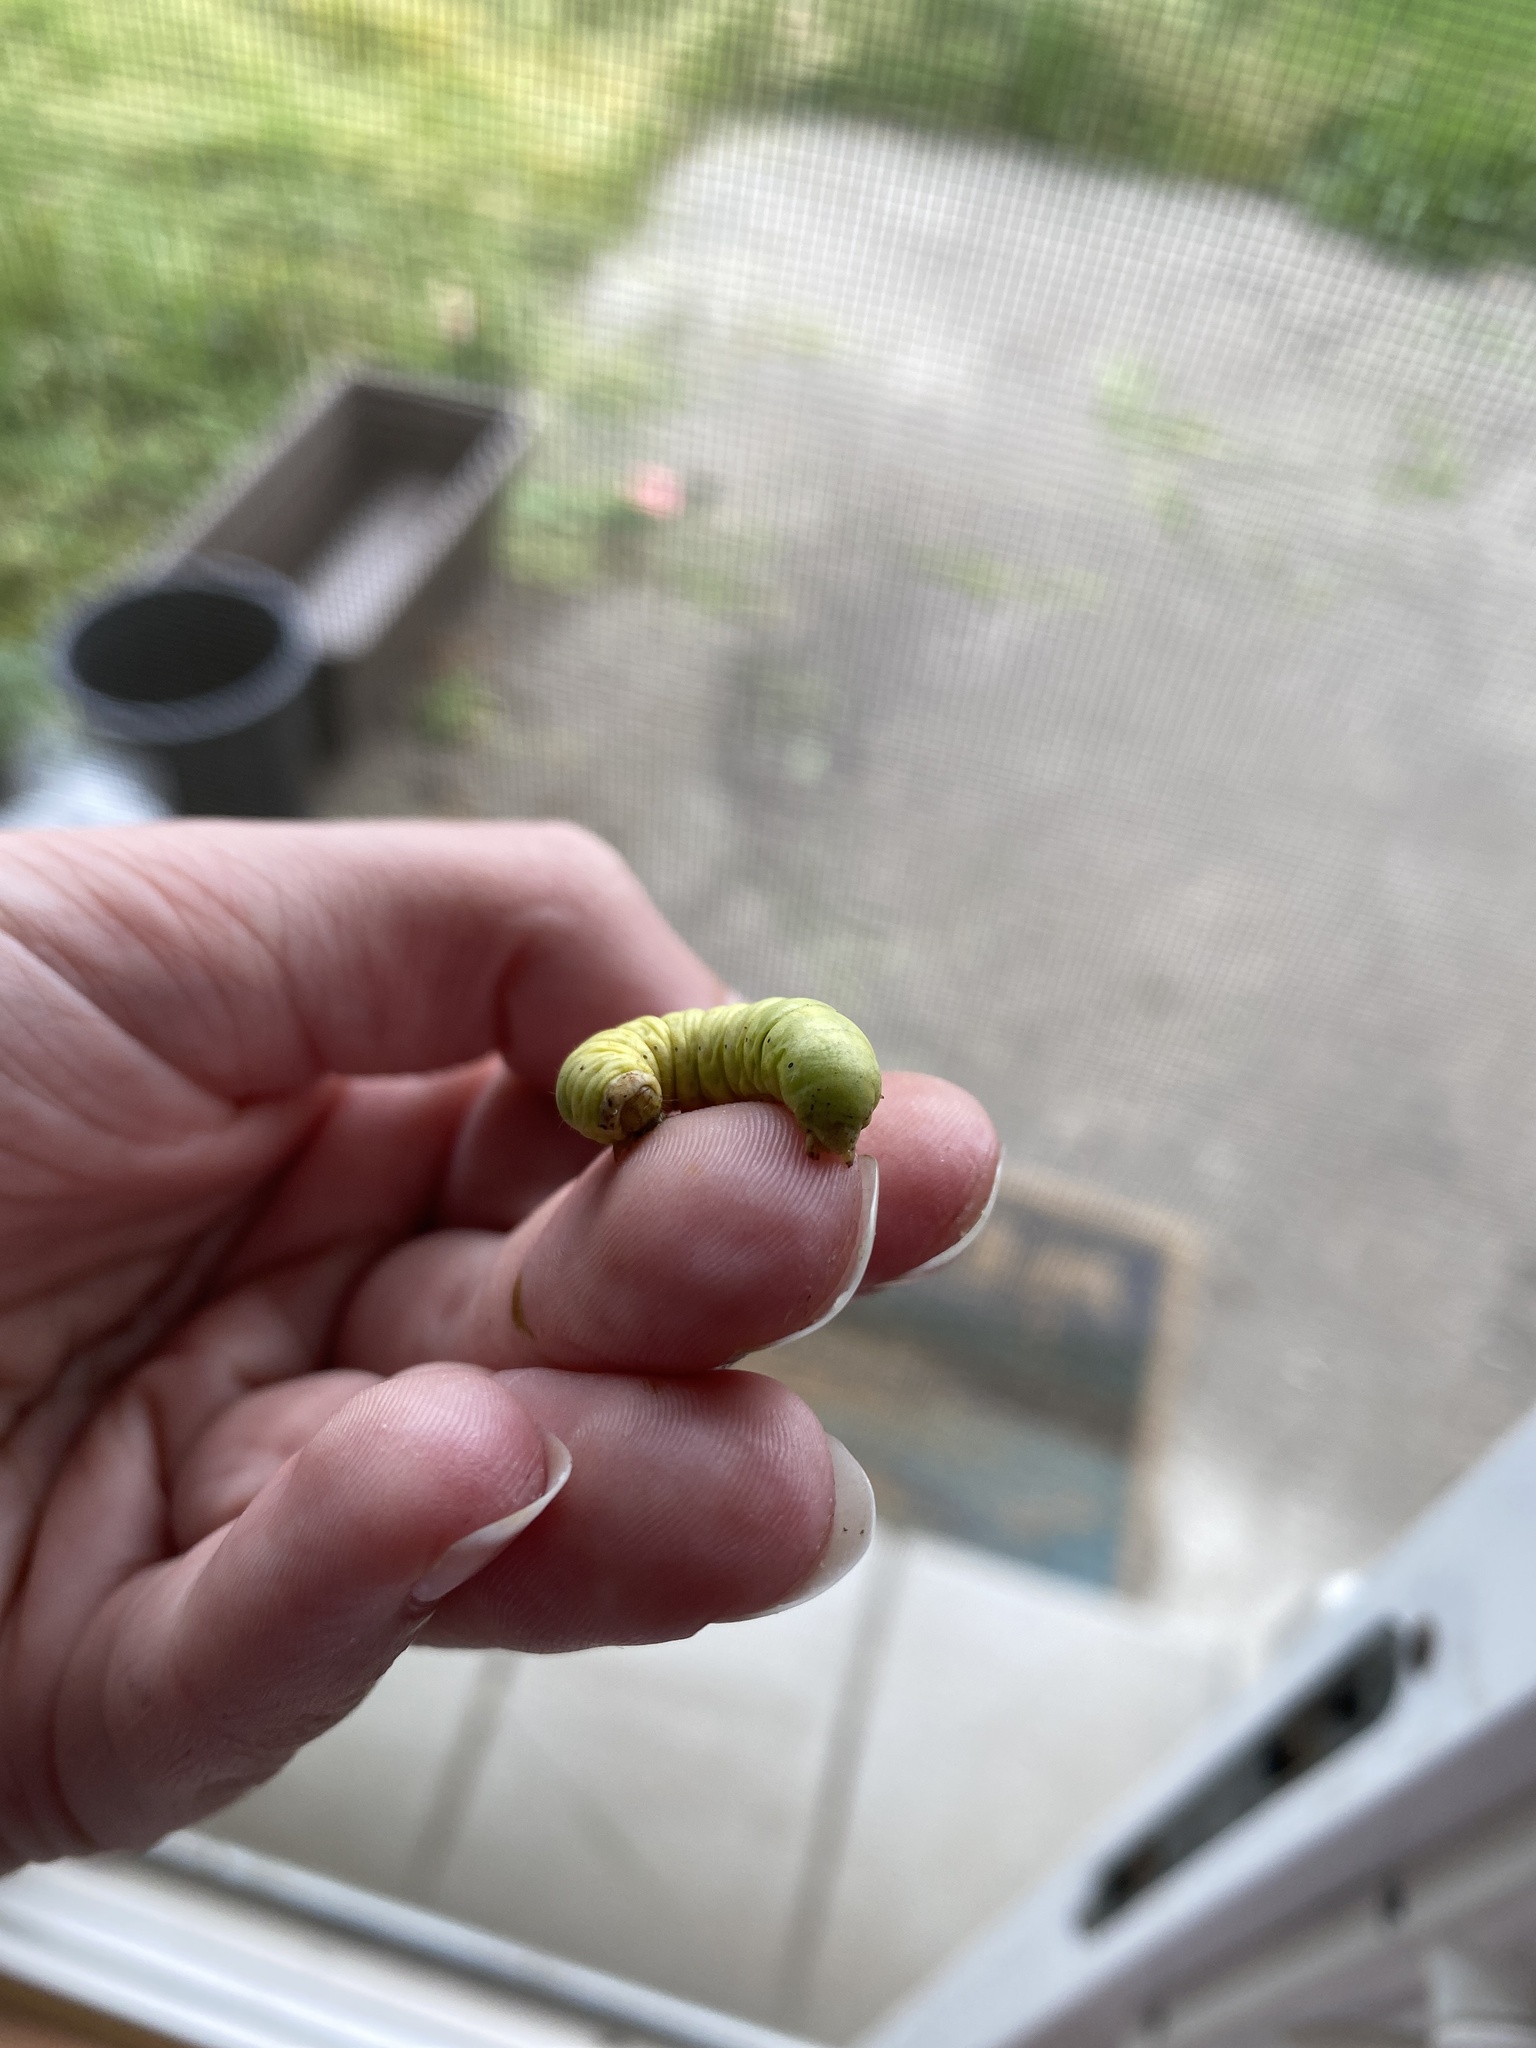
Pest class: cutworms